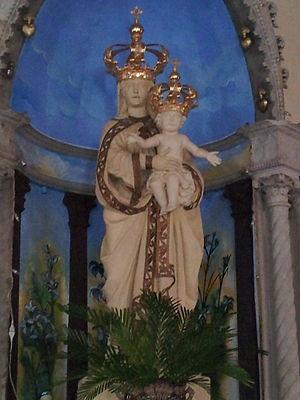
Notre-Dame de la Délivrande
L'église Notre-Dame de la Délivrande est une église catholique située au Morne-Rouge, en France.